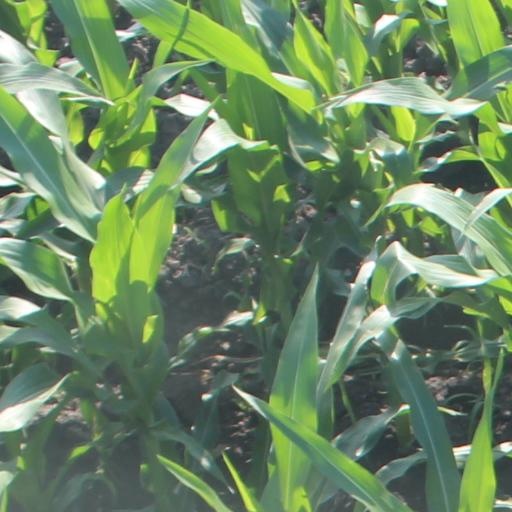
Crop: maize; corn